Corydon Historic District

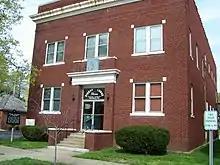
Grand Masonic Lodge

Governor Hendricks's Headquarters is also part of the Corydon Capitol State Historic Site. Davis Floyd, a former treasurer and auditor of the Indiana Territory and a delegate to the constitutional convention in 1816, built the residence in 1817, when he was an Indiana state legislator. After Floyd lost the home during the financial Panic of 1819, the state government purchased it to house the Indiana's governor. It opened as a state historic site in 1979.